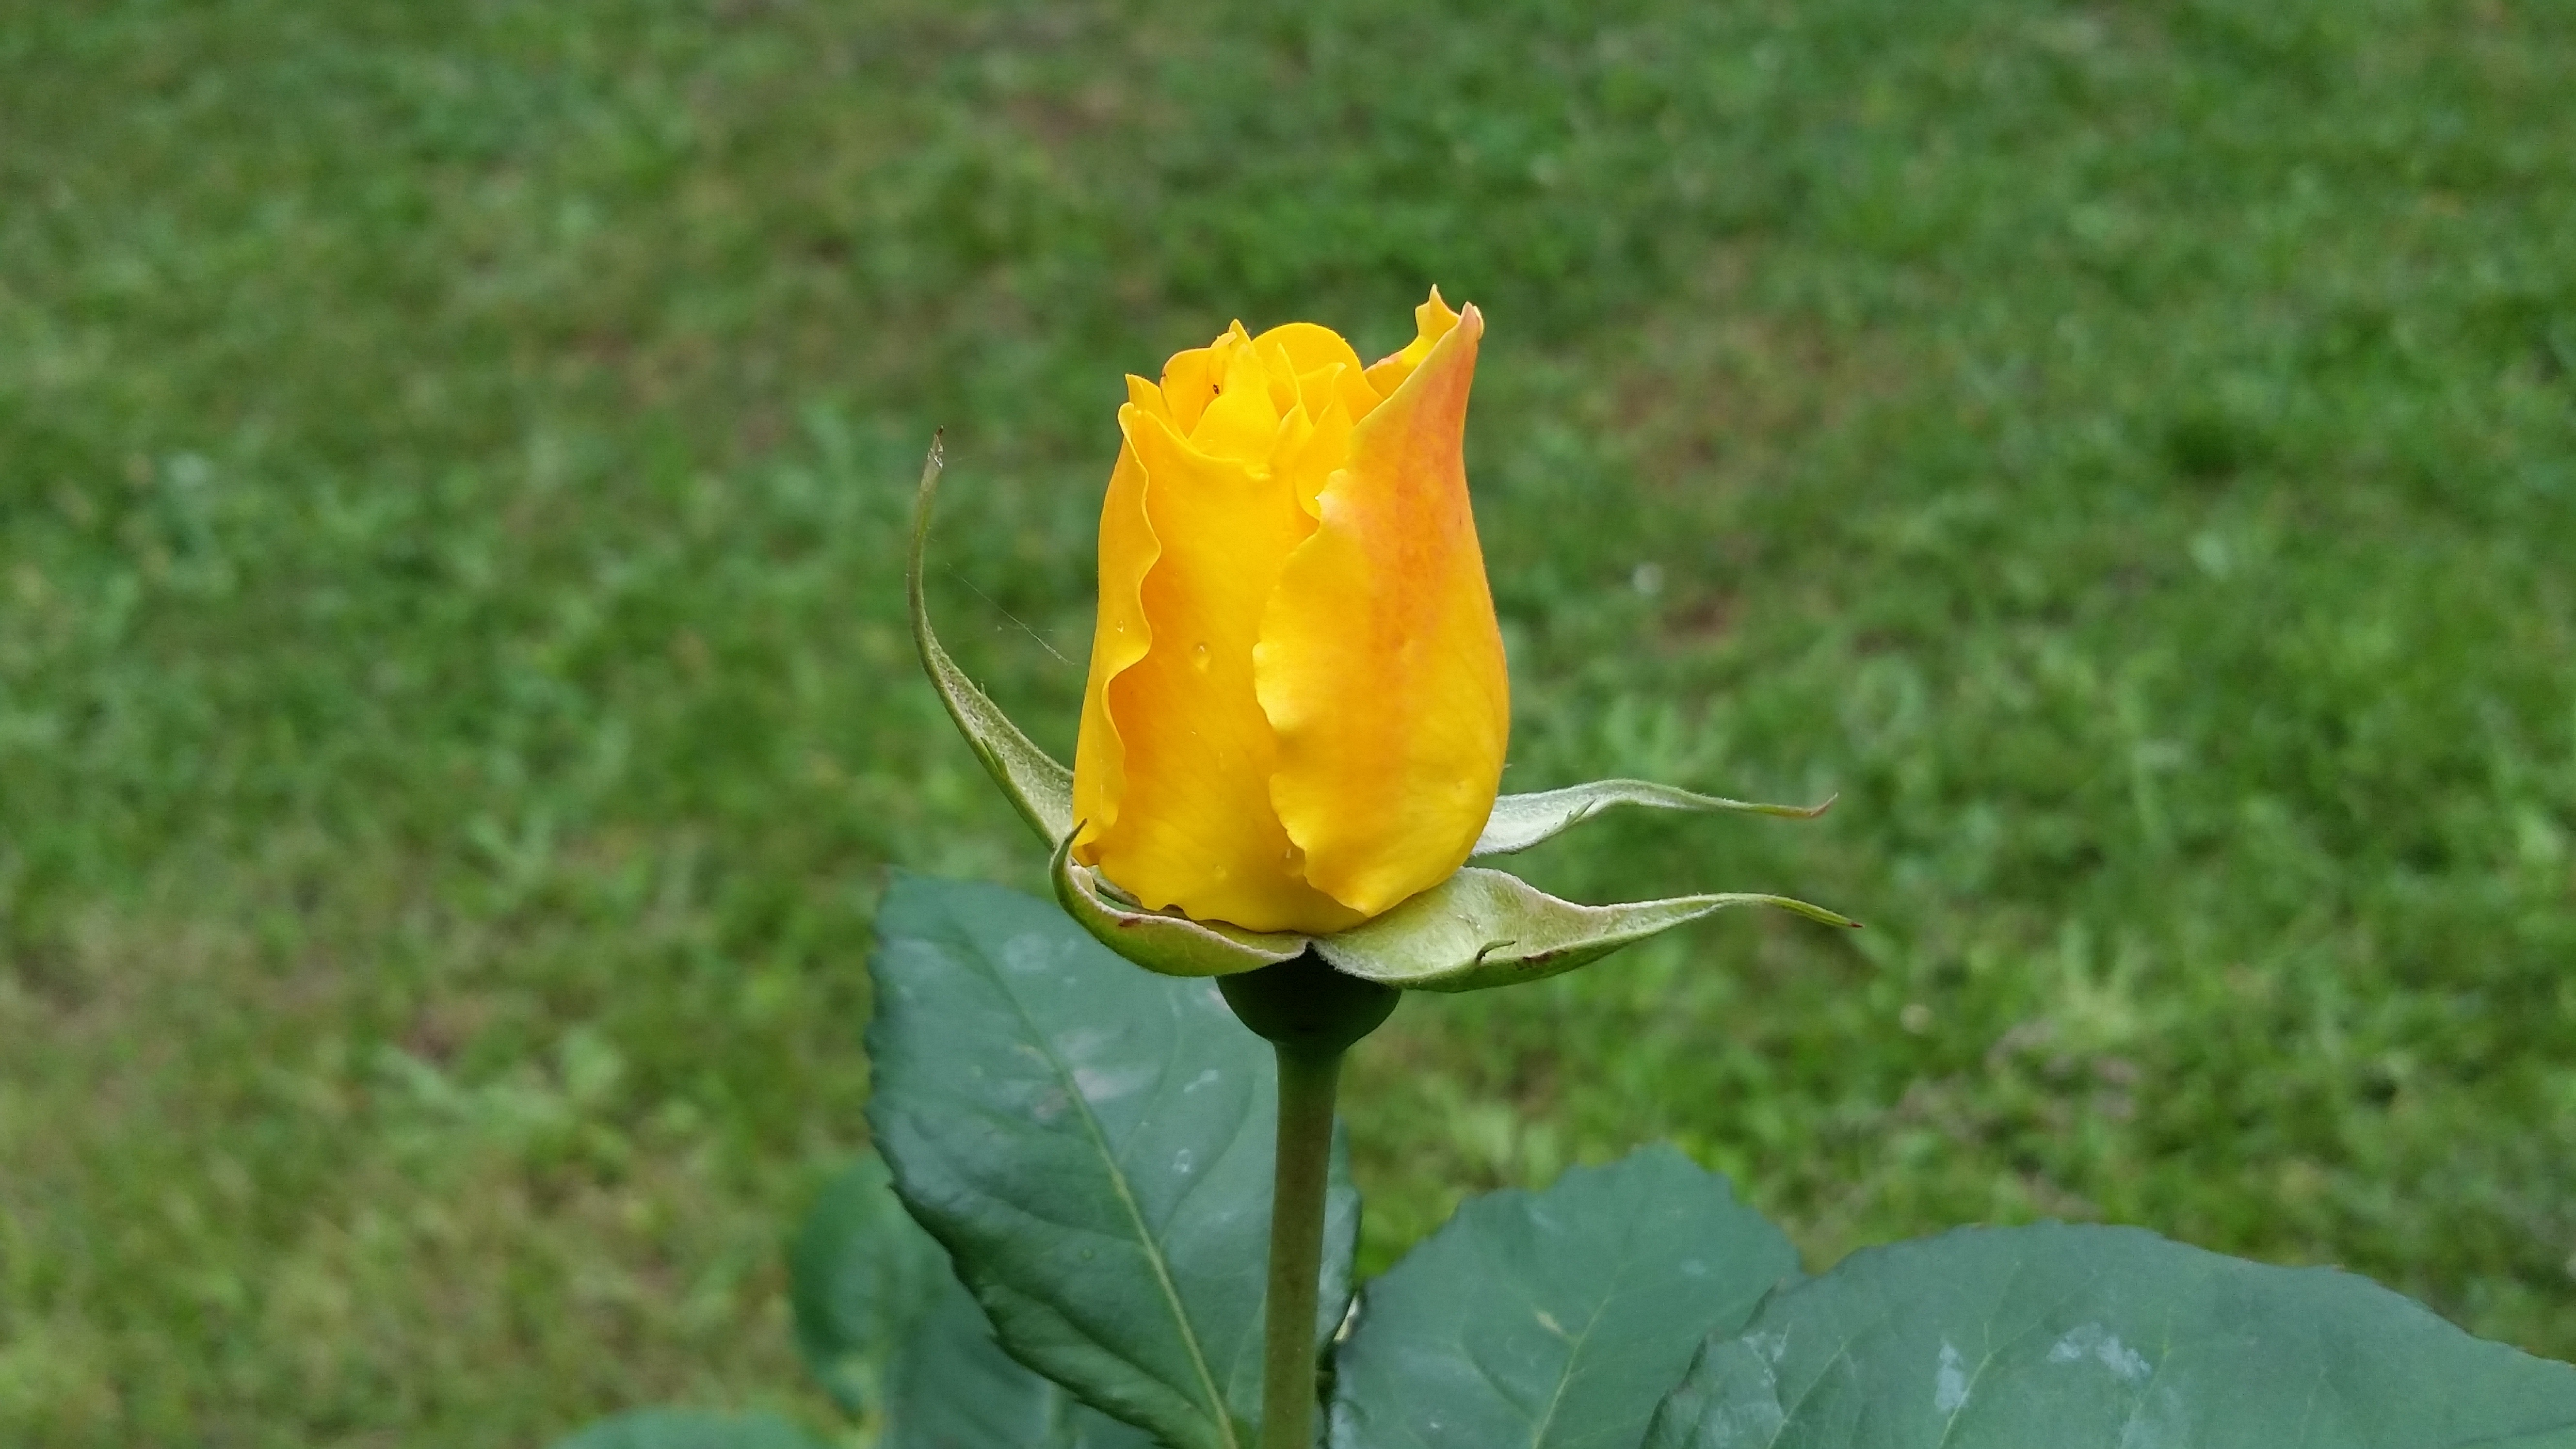
plant, leaf, flower, petal, produce, botany, yellow, flora, wildflower, yellow rose, macro photography, flowering plant, from garden, trimmed it red, plant stem, land plant